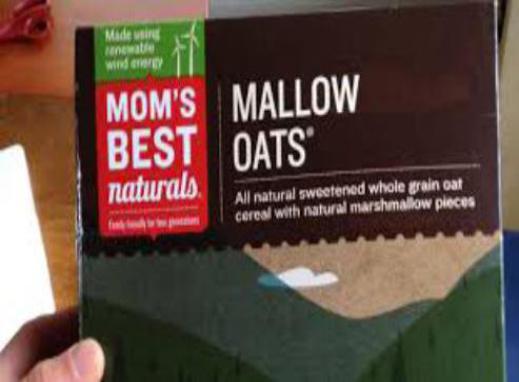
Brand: mallow oats
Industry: Food